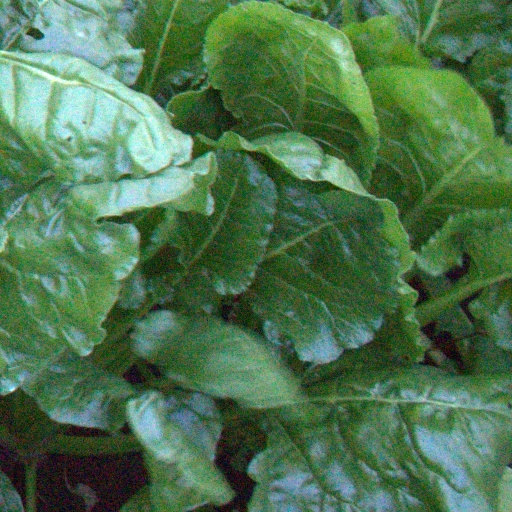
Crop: sugar beet